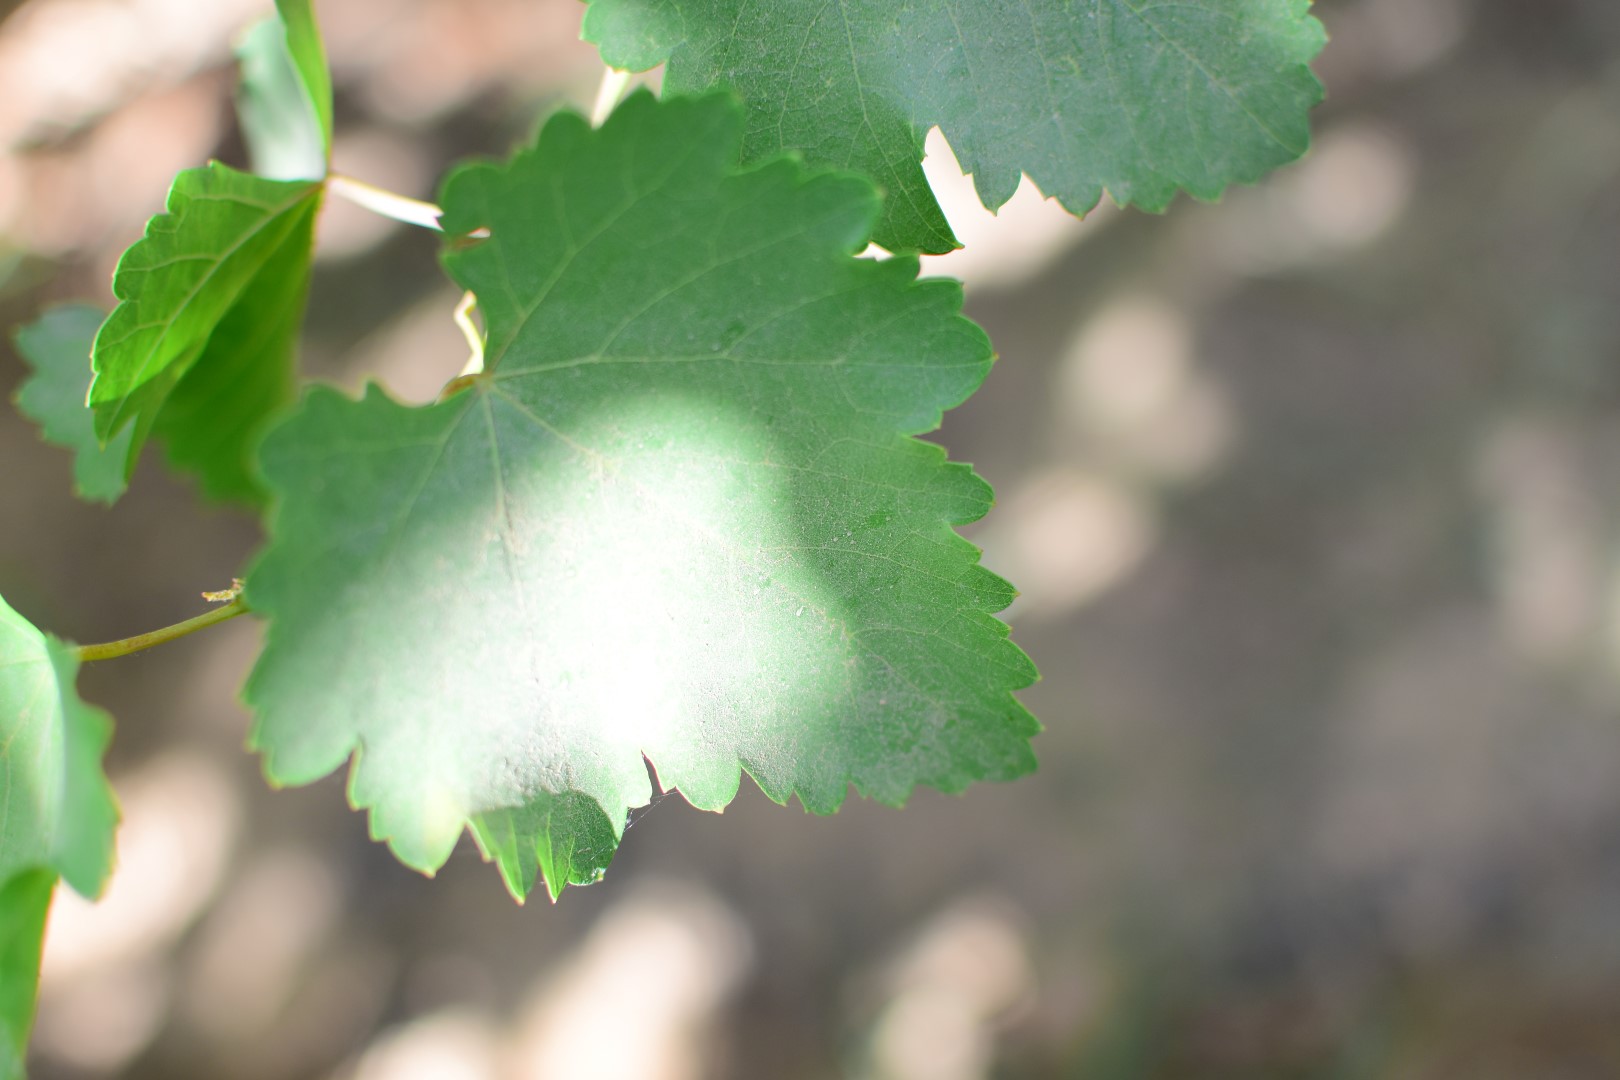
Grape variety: Frinsi